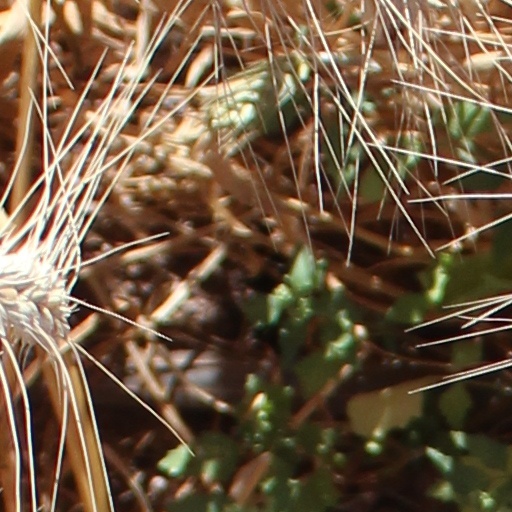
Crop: wheat